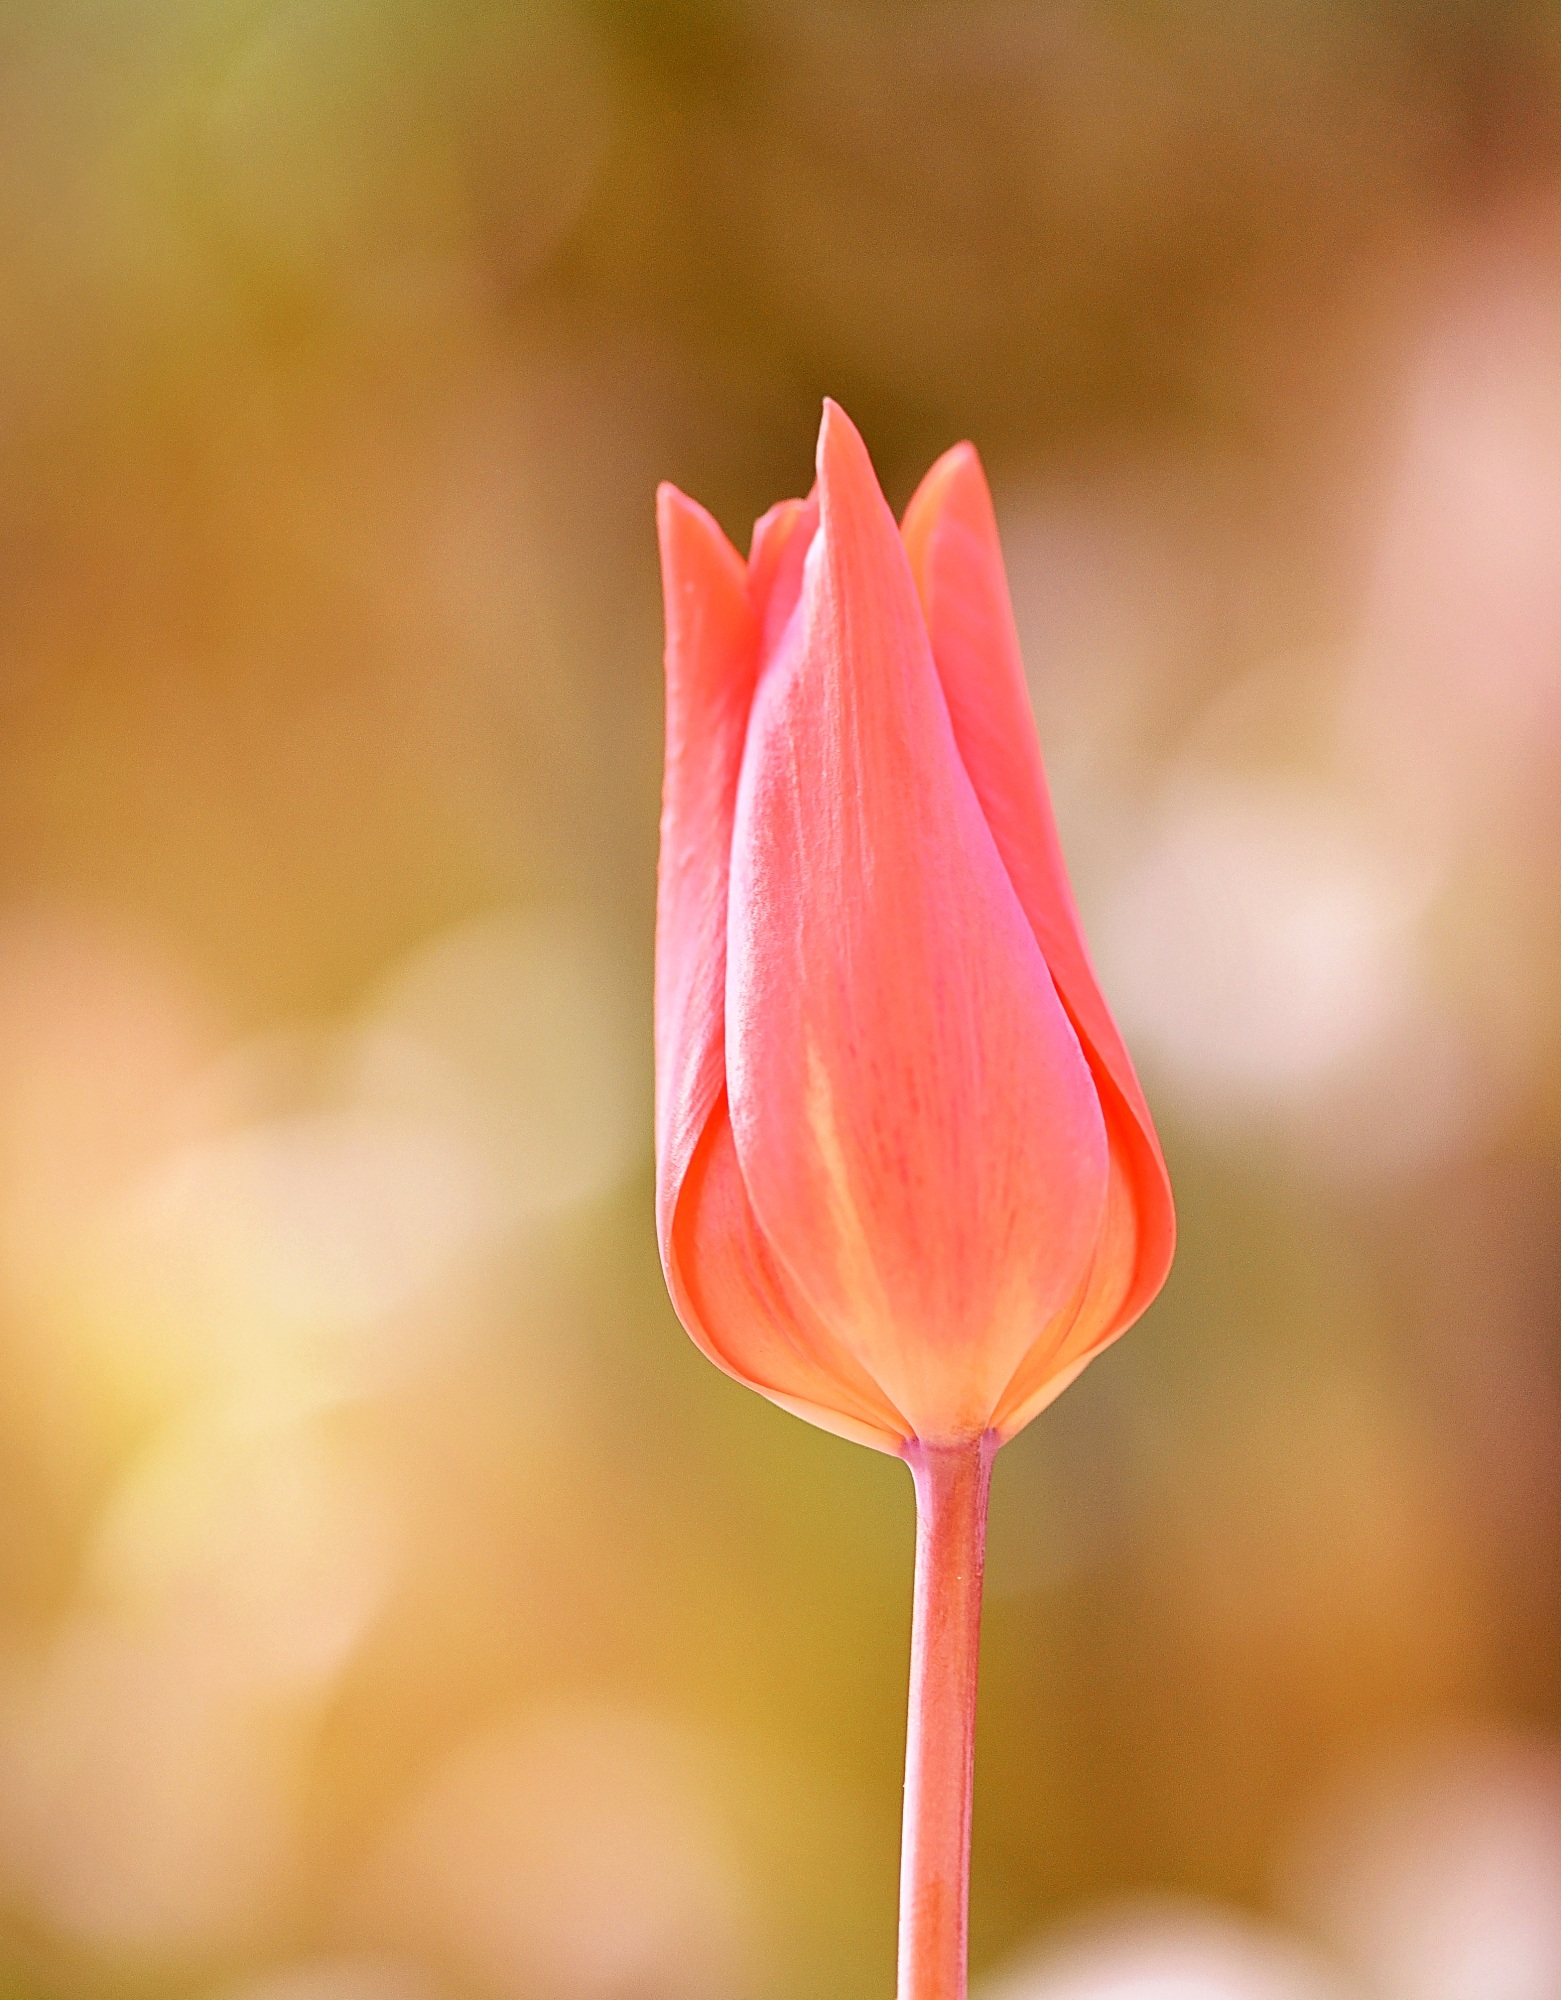
blossom, plant, photography, flower, petal, bloom, tulip, rose, spring, red, yellow, garden, pink, close, flora, close up, closed, bud, spring flower, macro photography, flowering plant, rose family, schnittblume, plant stem, land plant